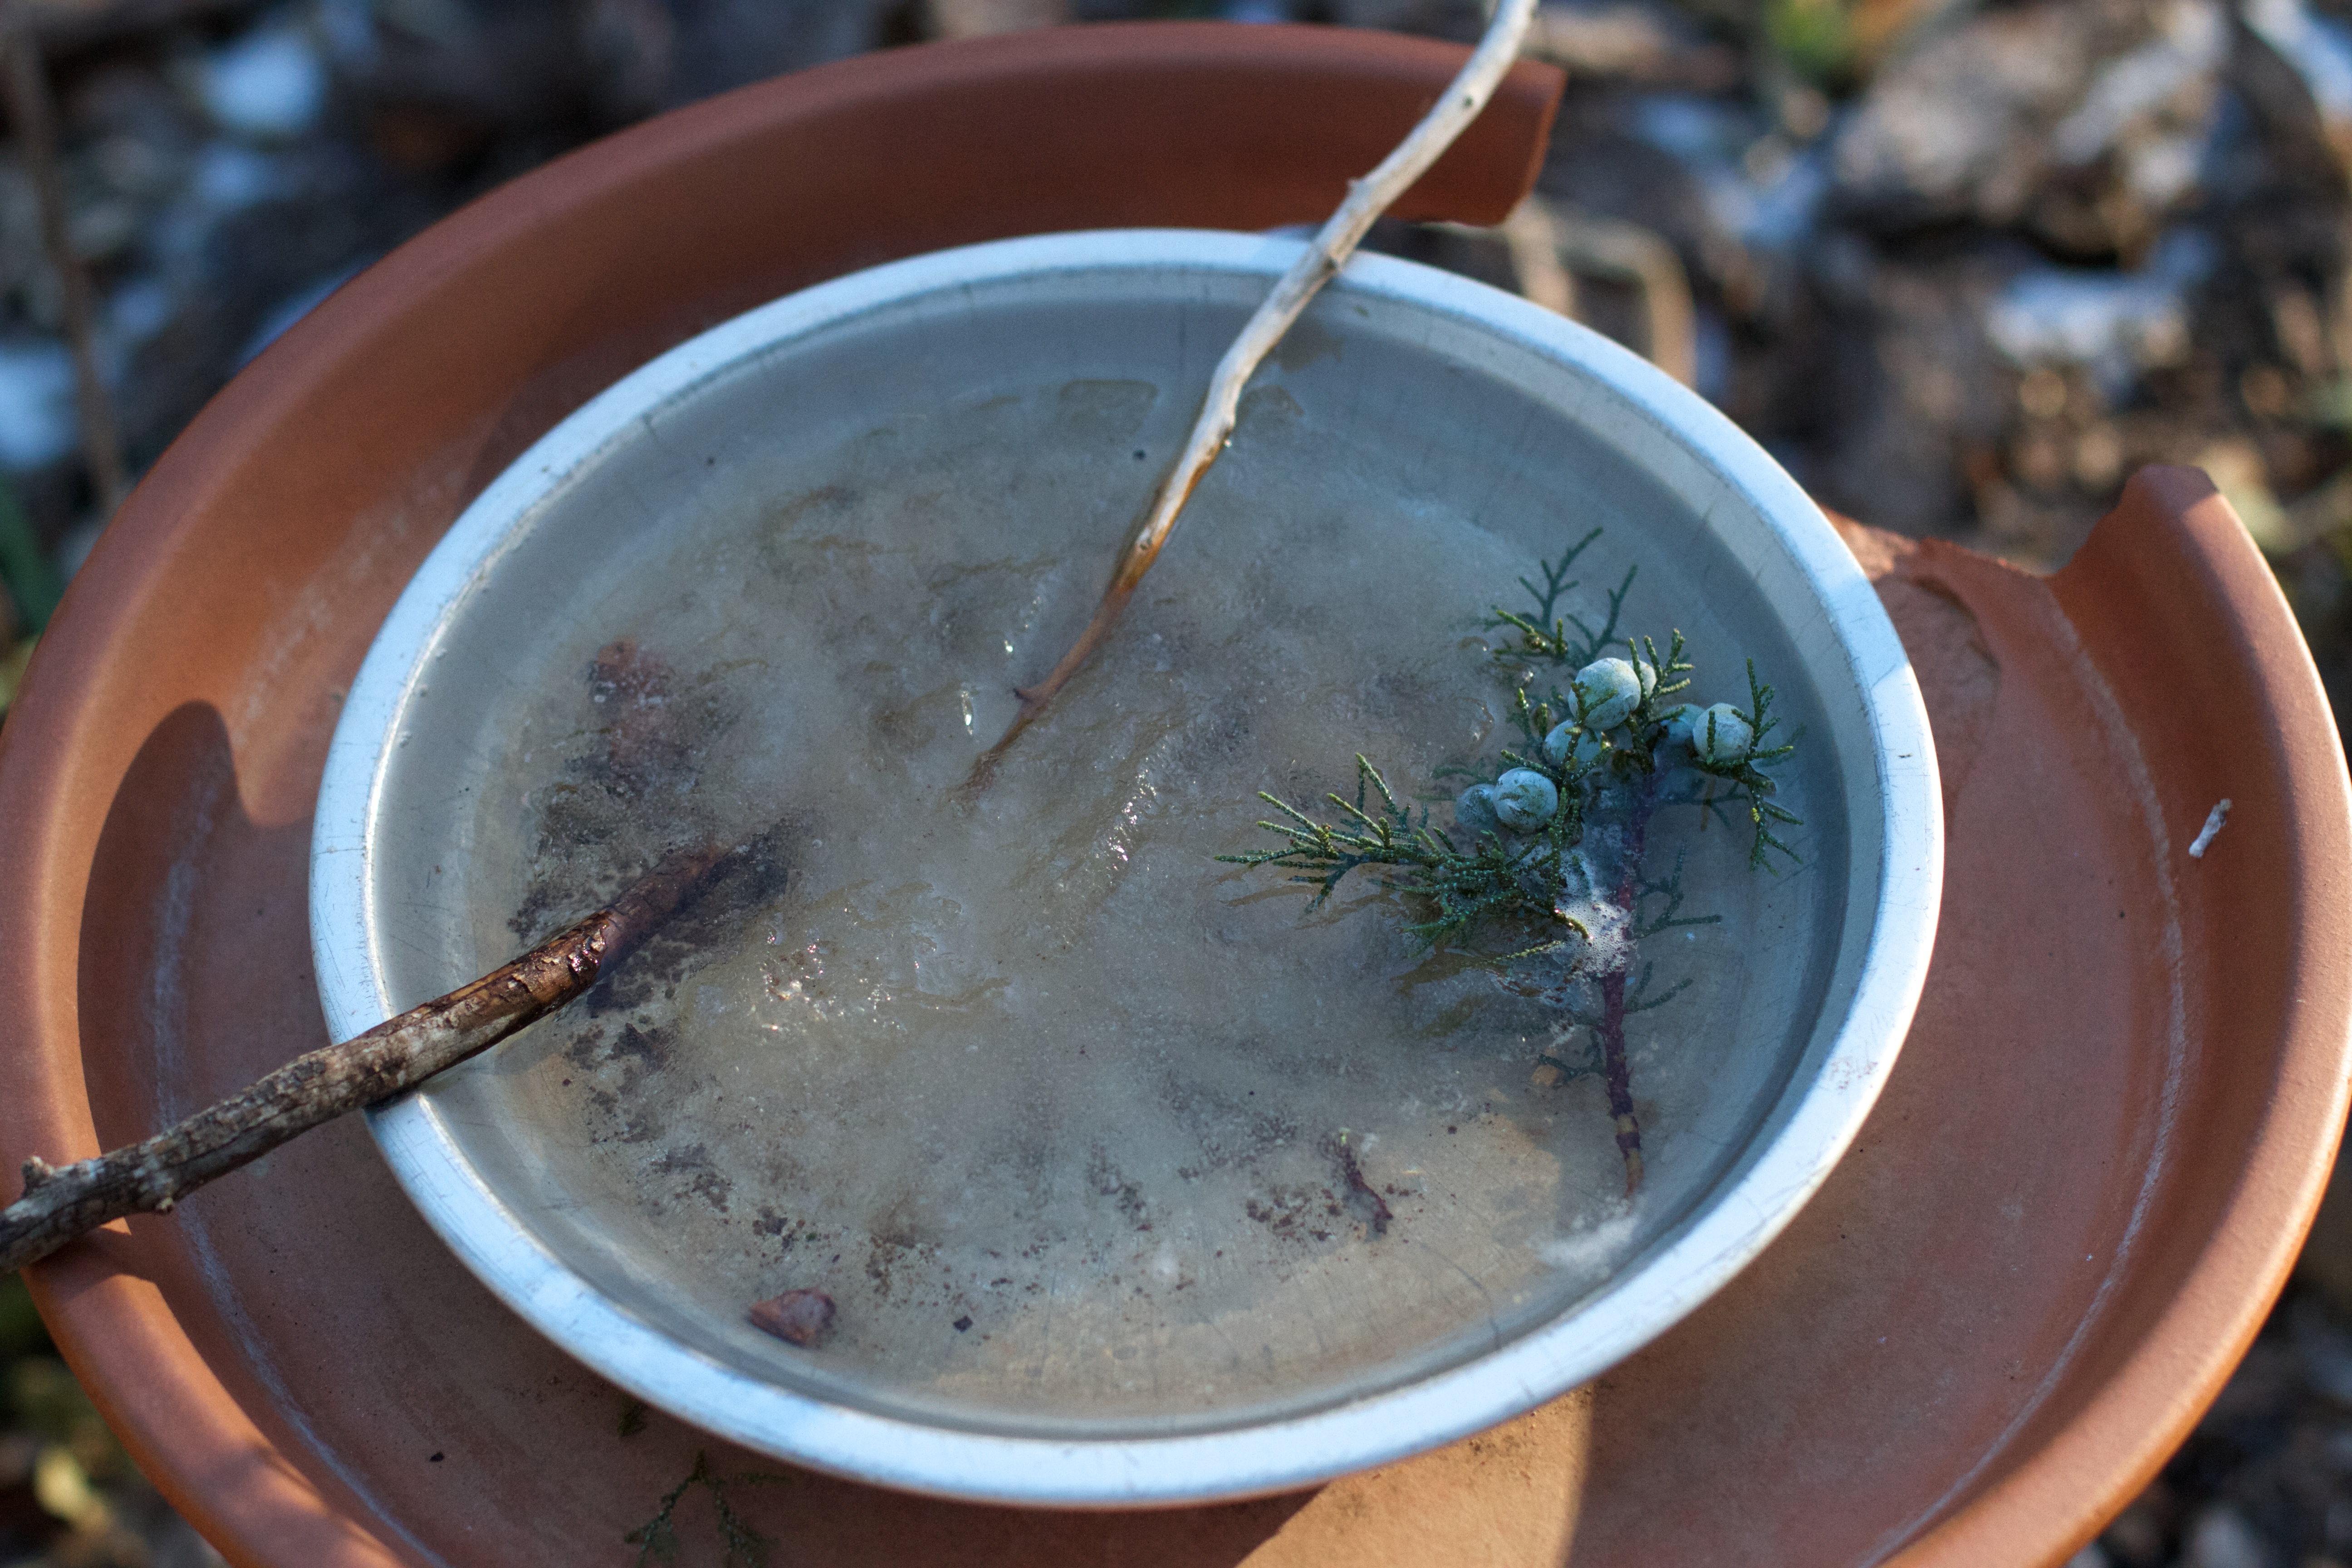
leaf, flower, dish, food, produce, drink, coconut